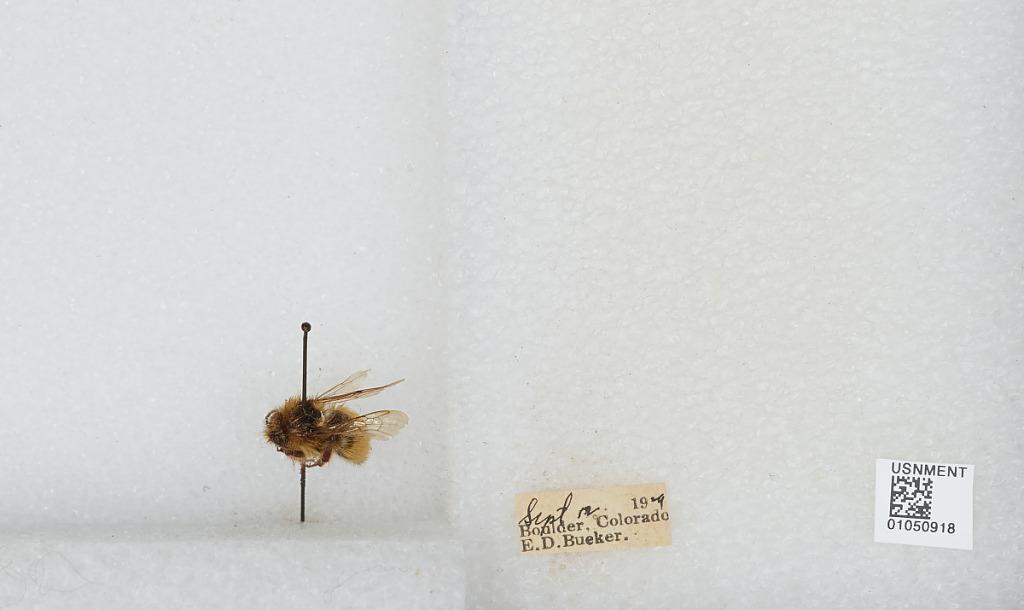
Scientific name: Bombus sp.
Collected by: E. Bueker
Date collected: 1929-9-12
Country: United States
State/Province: Colorado
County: Boulder
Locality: Boulder
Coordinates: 40.015, -105.27